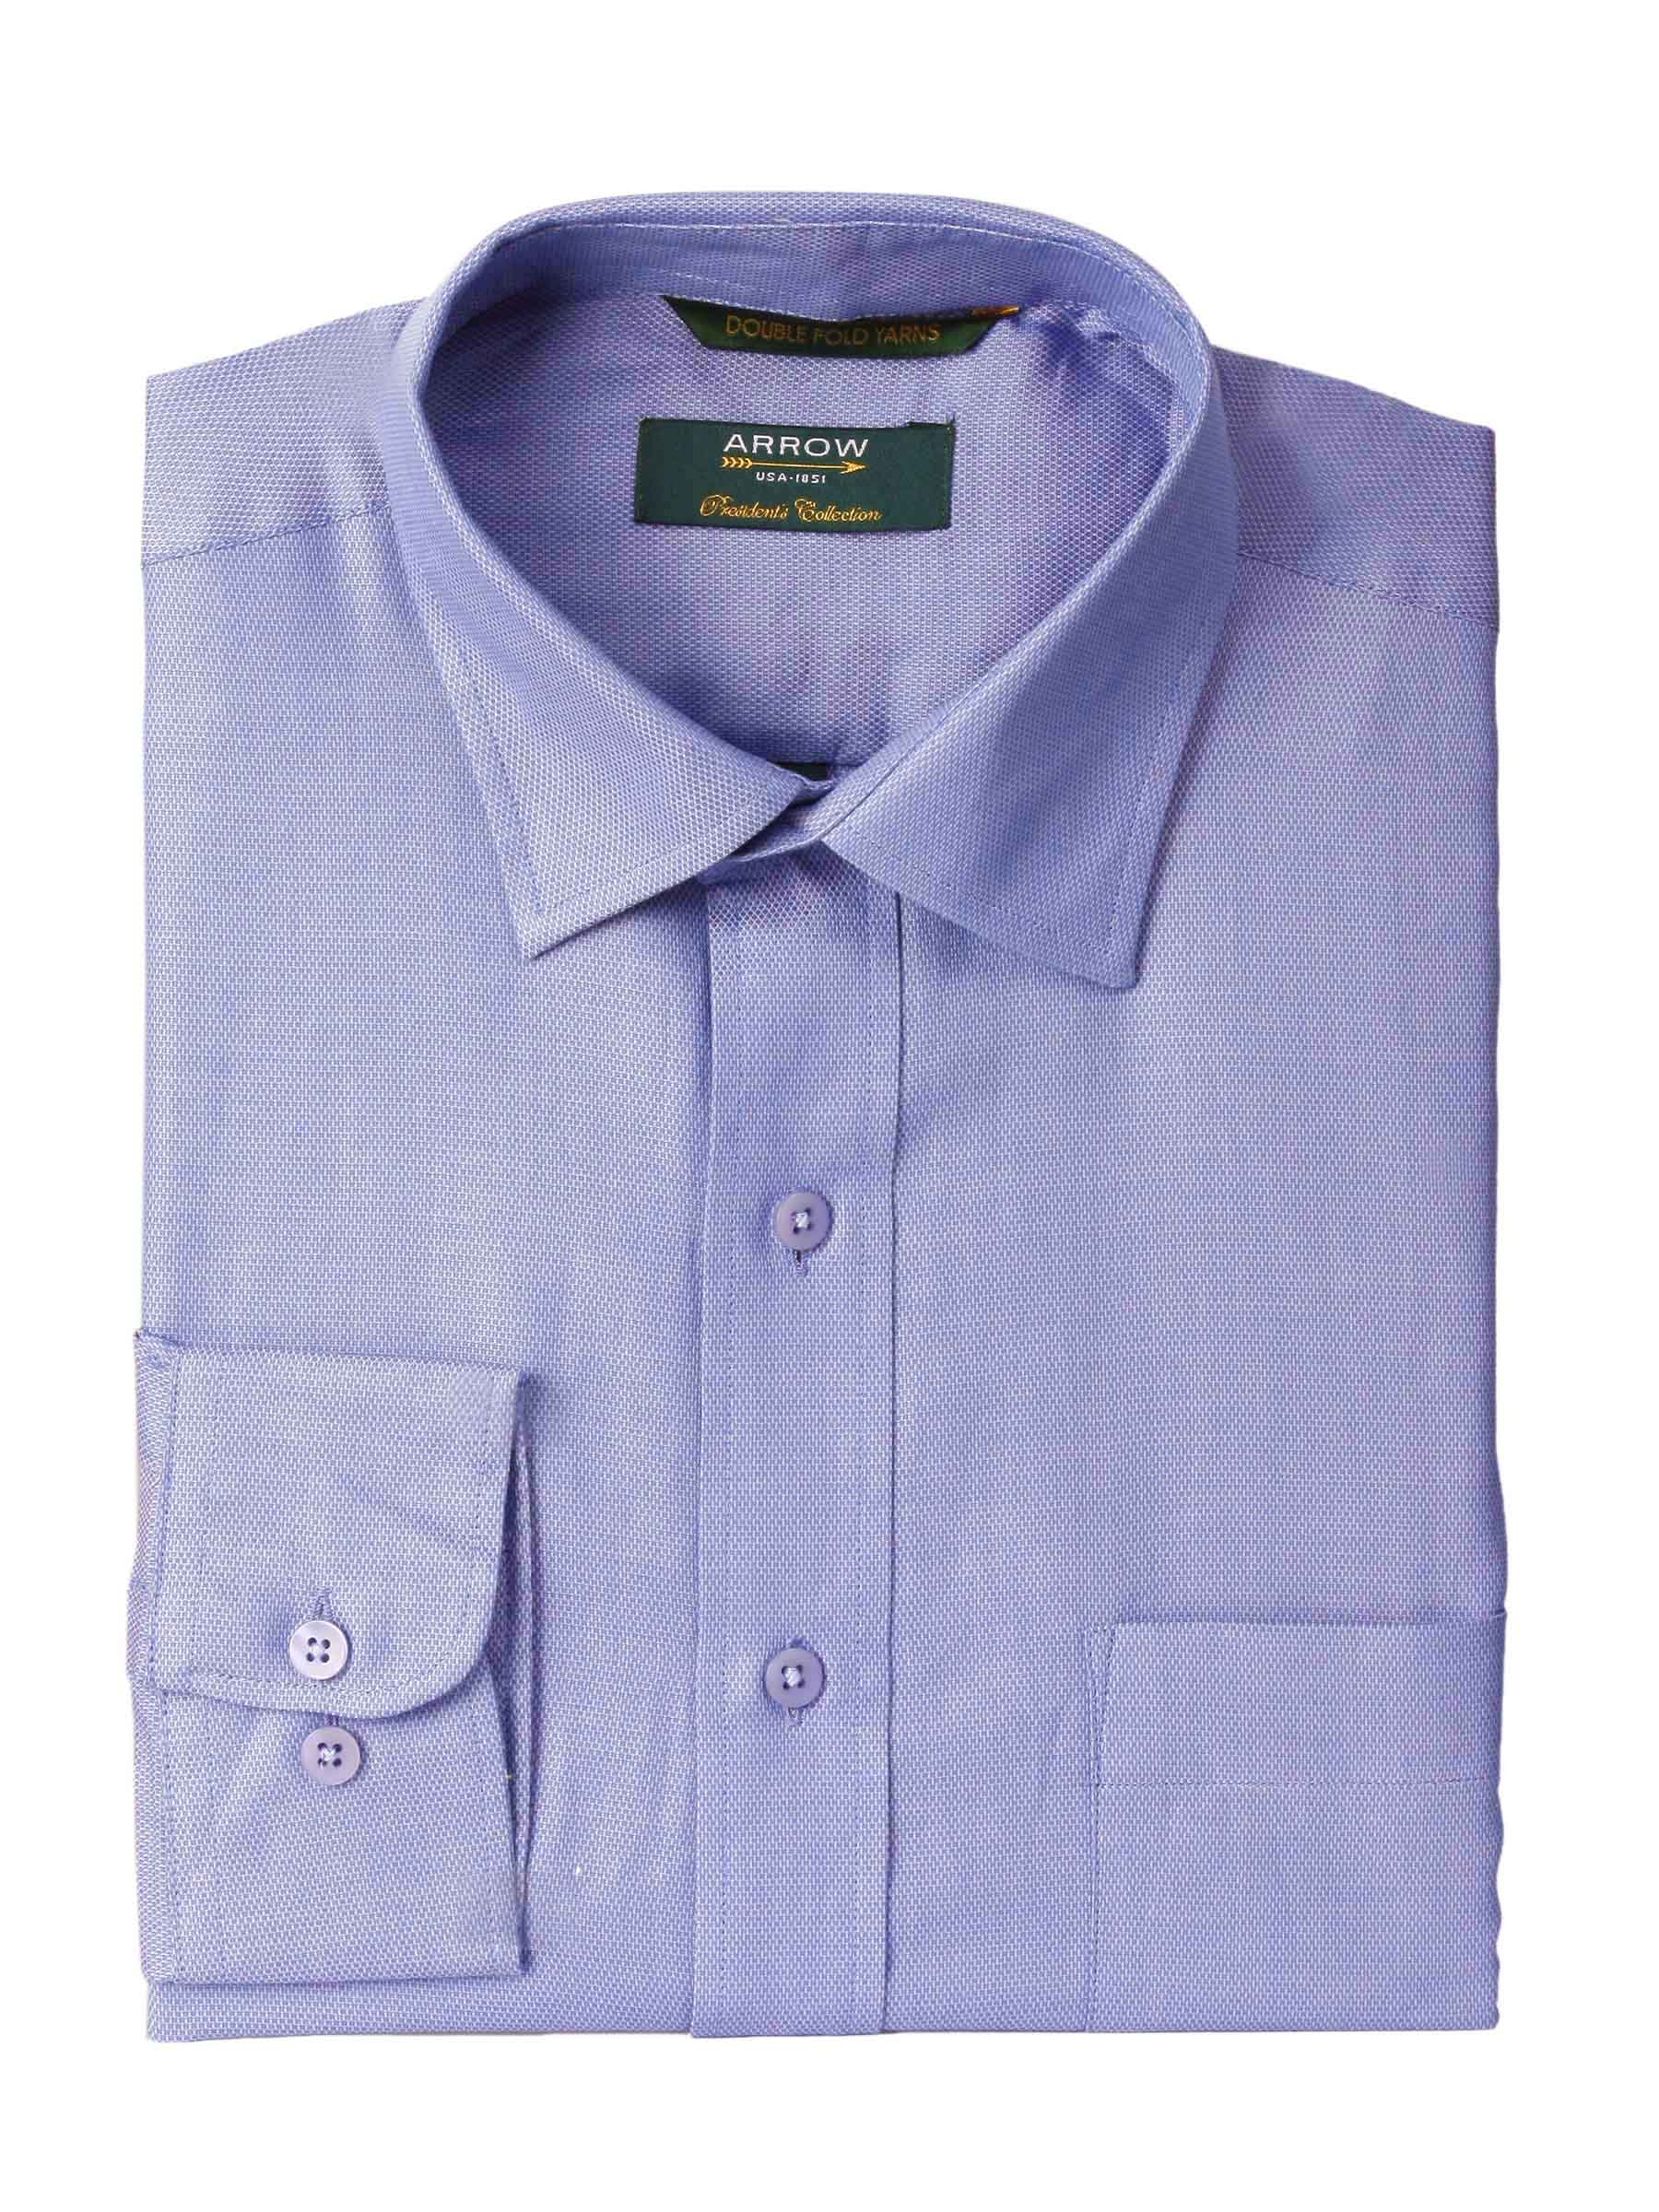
Arrow Men Solid Lavender Shirts
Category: Apparel / Topwear / Shirts
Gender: Men
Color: Lavender
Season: Fall 2011
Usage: Formal